Corvina

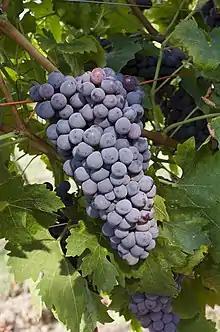
Ripening Corvina grape bunch.

Corvina is an Italian wine grape variety that is sometimes also referred to as Corvina Veronese or Cruina. The total global wine-growing area in 2010 was , all of which is grown in the Veneto region of northeast Italy, except for planted in Argentina. Corvina is used with several other grapes to create the light red regional wines Bardolino and Valpolicella that have a mild fruity flavor with hints of almond. These blends include Corvinone, Rondinella, and Molinara, and Rossignola for the latter wine. It is also used for the production of Amarone and Recioto.